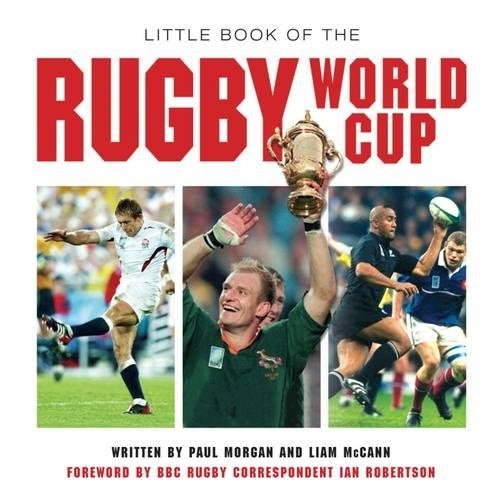
Little Book of the Rugby World Cup 2015 (Little Books)
Brand: Reuseabook
Category: Sporting Goods > Athletics > Rugby